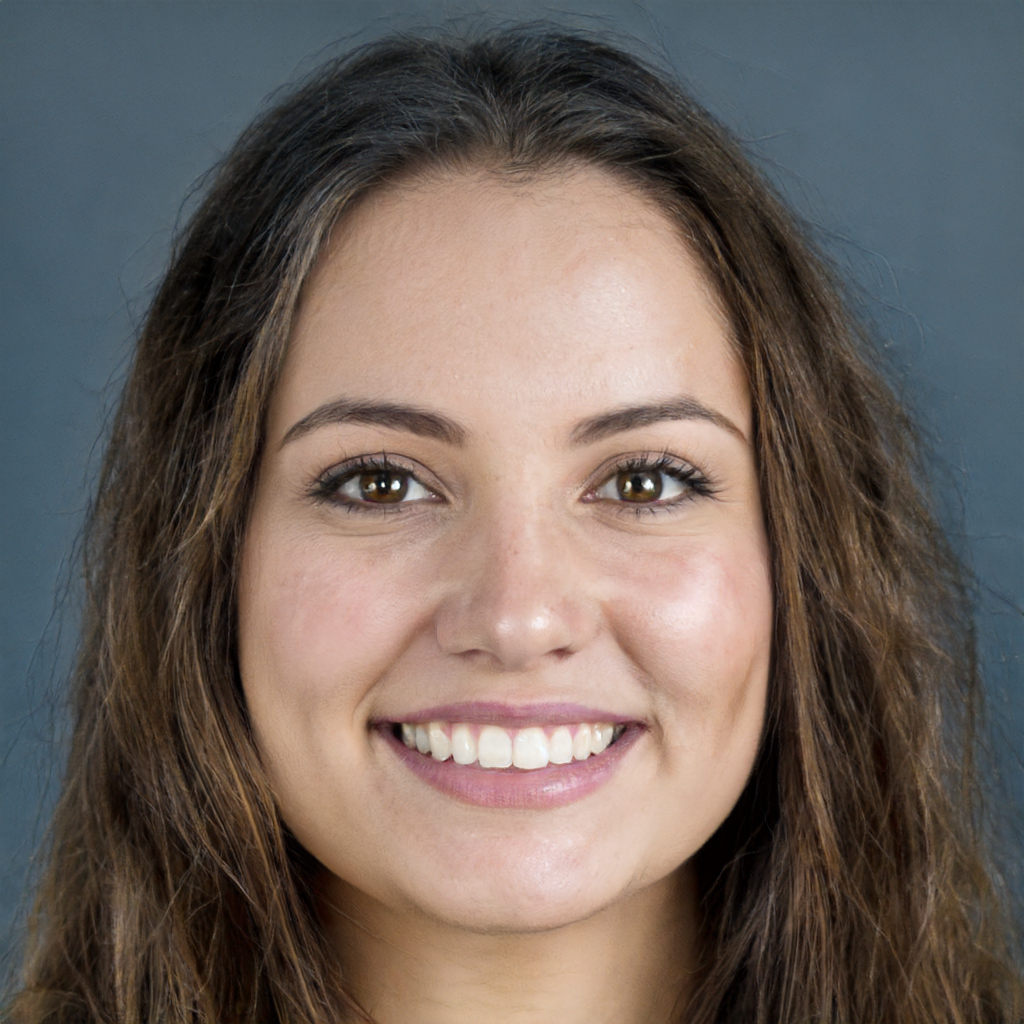
Gender: Female